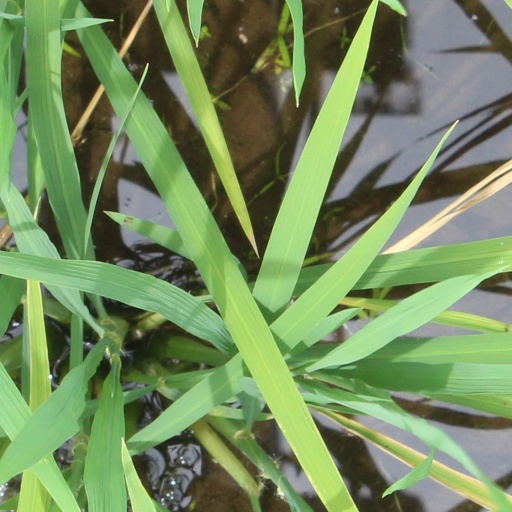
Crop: rice